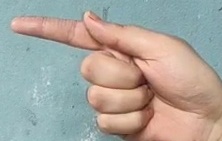
ASL sign: G